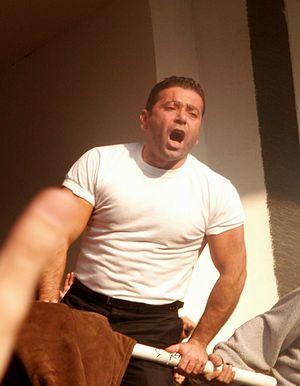
Alen Markaryan, est un Turc d'origine arménienne né le 26 mai 1966 à Istanbul. Il exerce le métier de journaliste sportif sur la chaîne turque BJK TV et dans le journal sportif turc Fotomaç, et est également le président du groupe de supporter Carsi du club du Besiktas Istanbul.